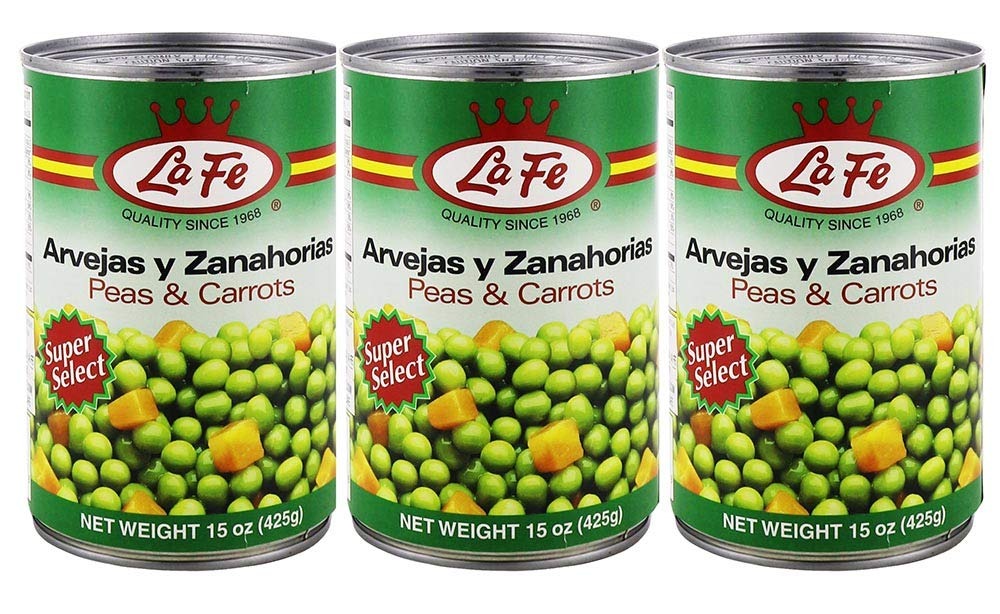
Item Name: La Fe Peas & Carrots (Arvejas y Zanahorias 15oz (3 cans)
Value: 3.0
Unit: Count

Price: 1.92